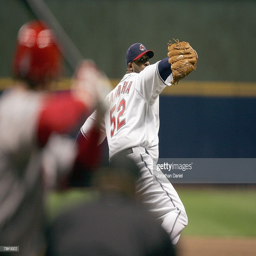
person # delivers the ball against sports team .